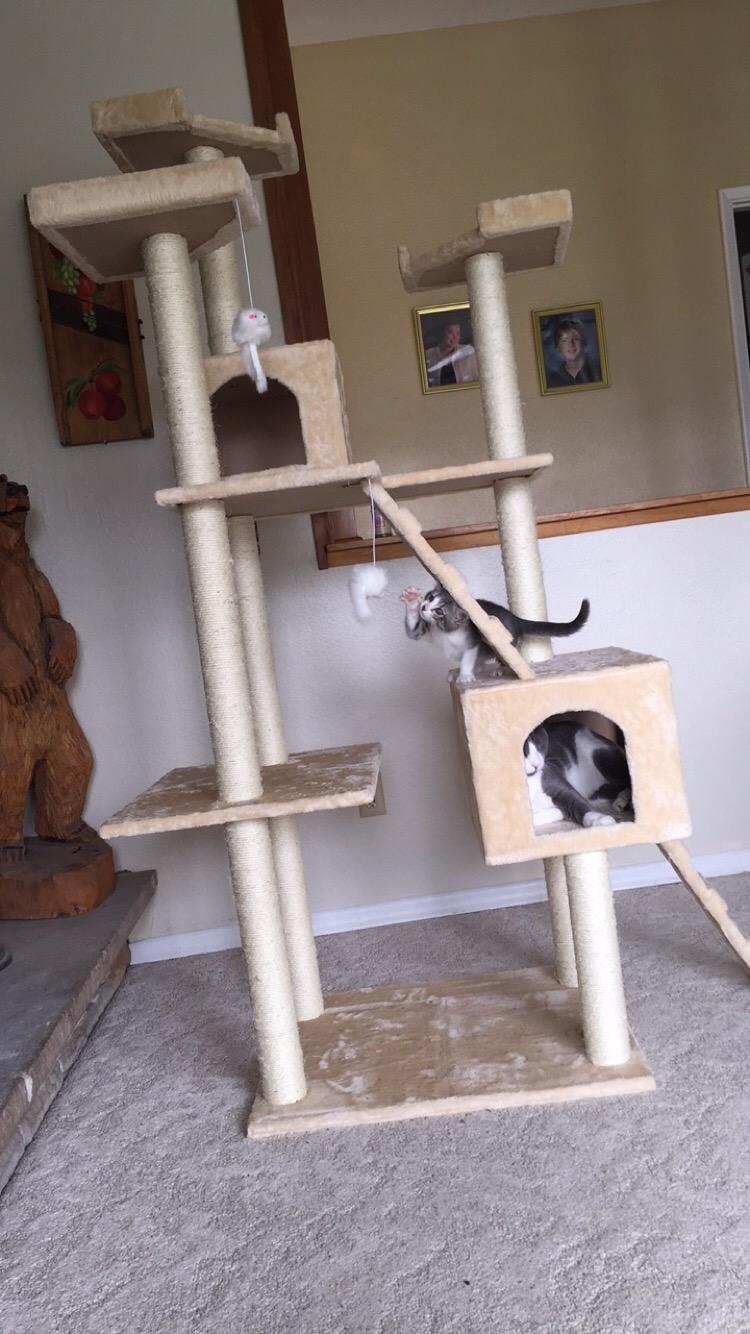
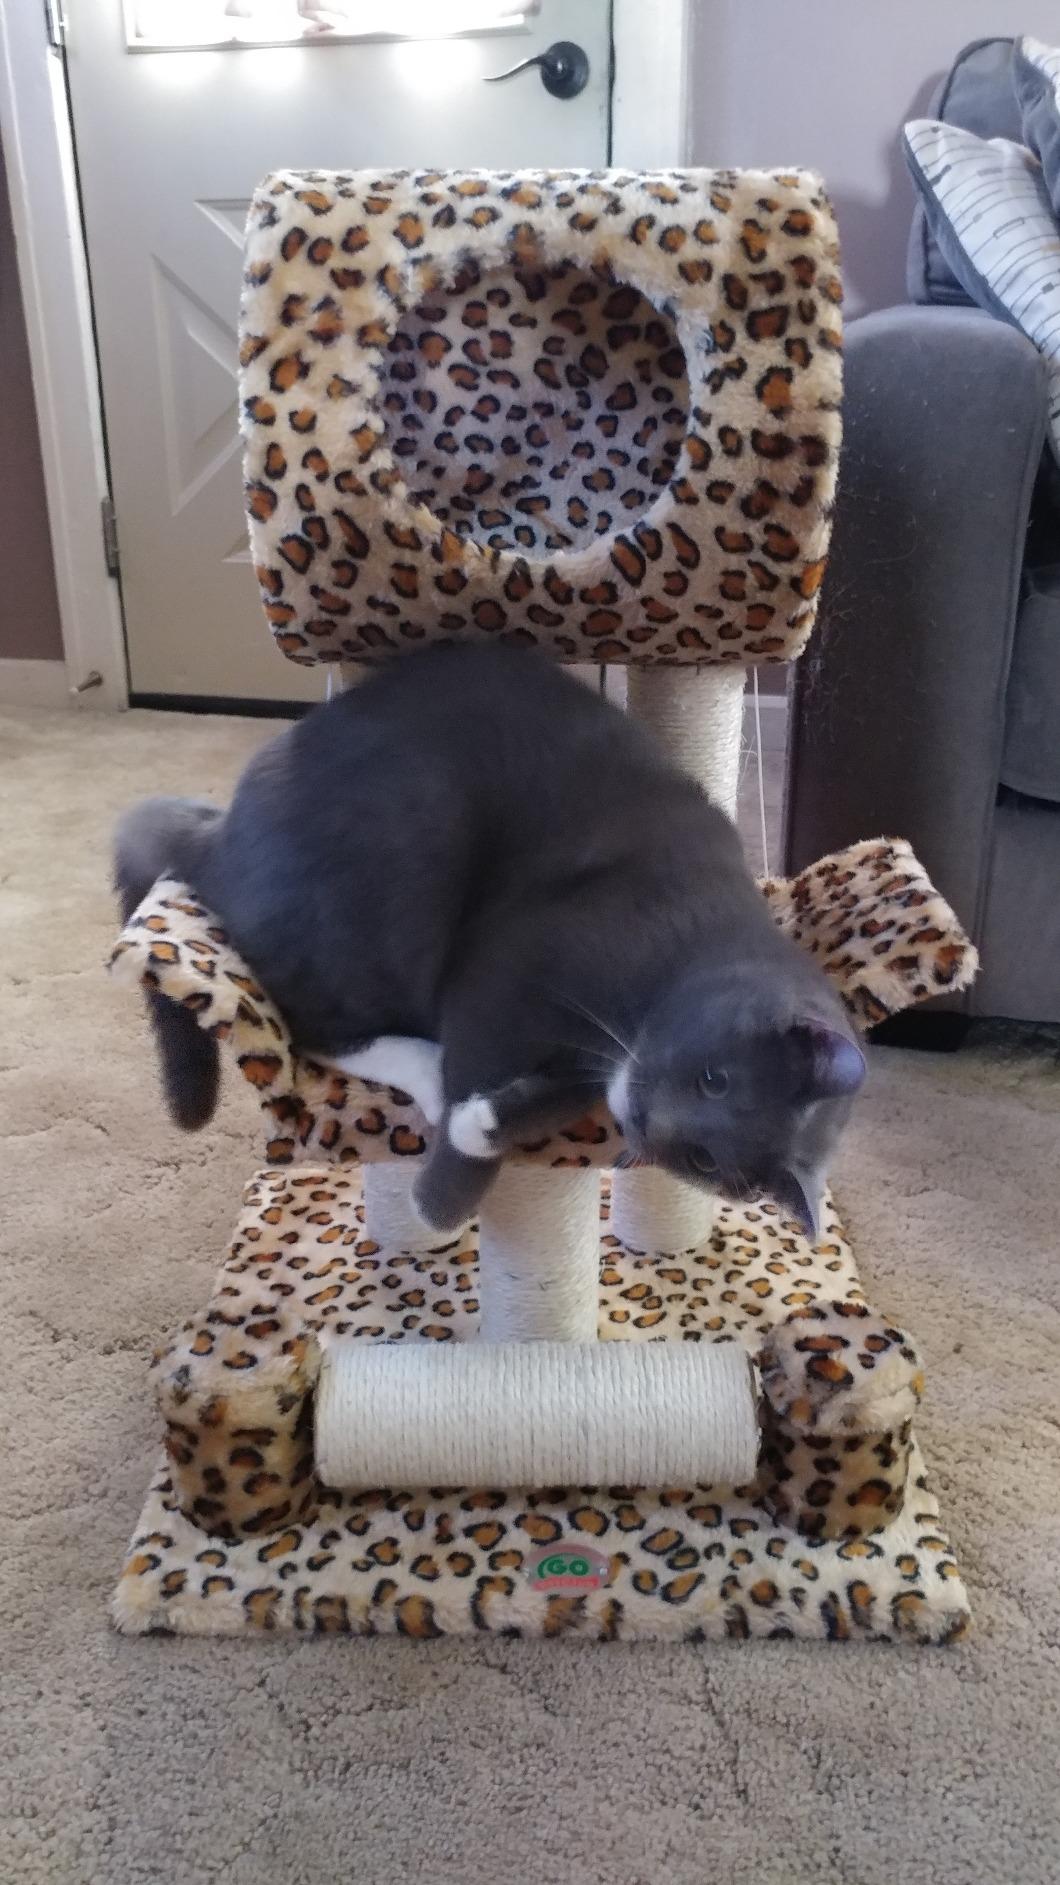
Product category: items_cat tree
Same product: no